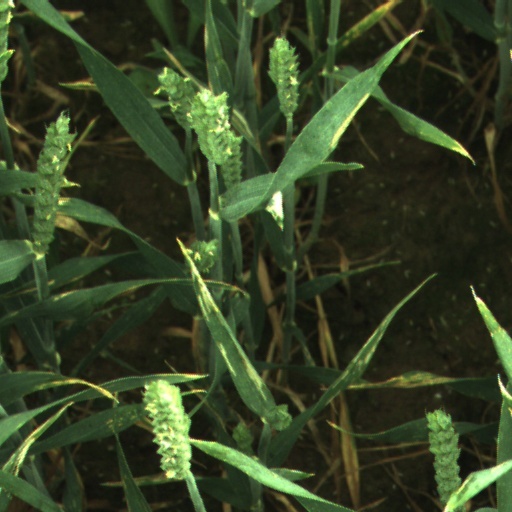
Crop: wheat